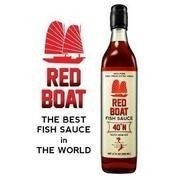
Item Name: San Pietro Sauce Fish Phy Quoc Vn 500 Ml (Pack Of 12) ( Value Bulk Multi-pack)
Value: 202.9
Unit: Fl Oz

Price: 13.085